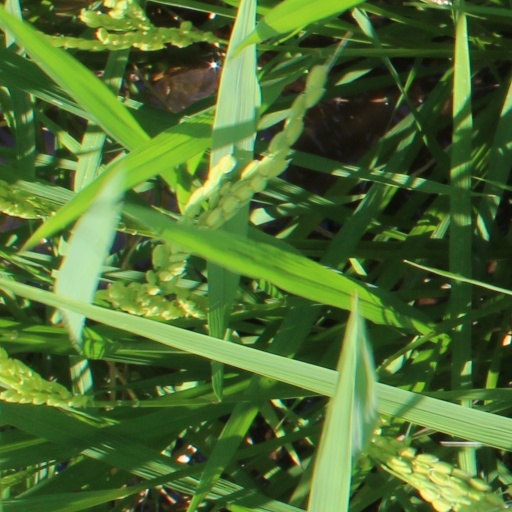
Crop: rice